Emmanuel, Prince of Anhalt-Köthen

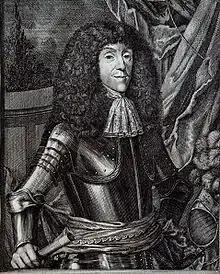
Emanuel von Anhalt-Köthen (1631–1670)

Emmanuel of Anhalt-Köthen (6 October 1631, in Plötzkau – 8 November 1670, in Köthen), was a German prince of the House of Ascania and ruler of the principality of Anhalt-Plötzkau. From 1665, he was ruler of the principality of Anhalt-Köthen.